Tim Hofman

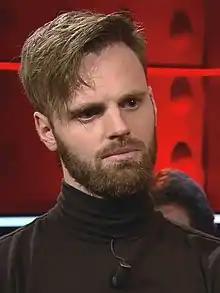
Tim Hofman in 2018

Tim Hofman (Vlaardingen, born 9 July 1988) is a Dutch television presenter, journalist, poet, and columnist. Hofman often worked under the pseudonym "debroervanroos." He is among other things known as the presenter of the online program #BOOS, with which he has won many awards.